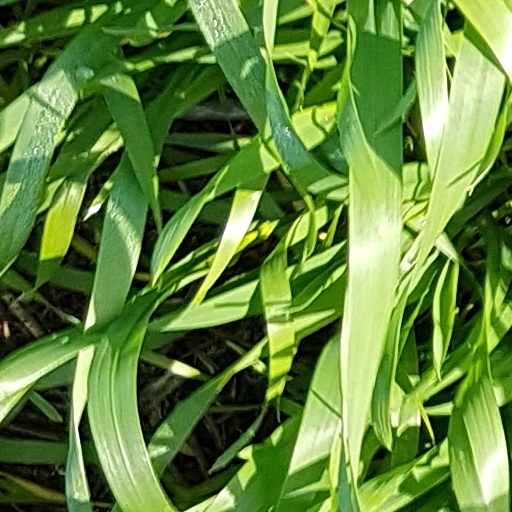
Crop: wheat